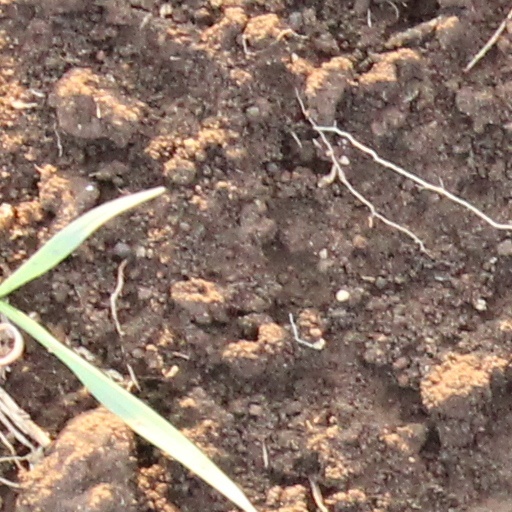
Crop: wheat